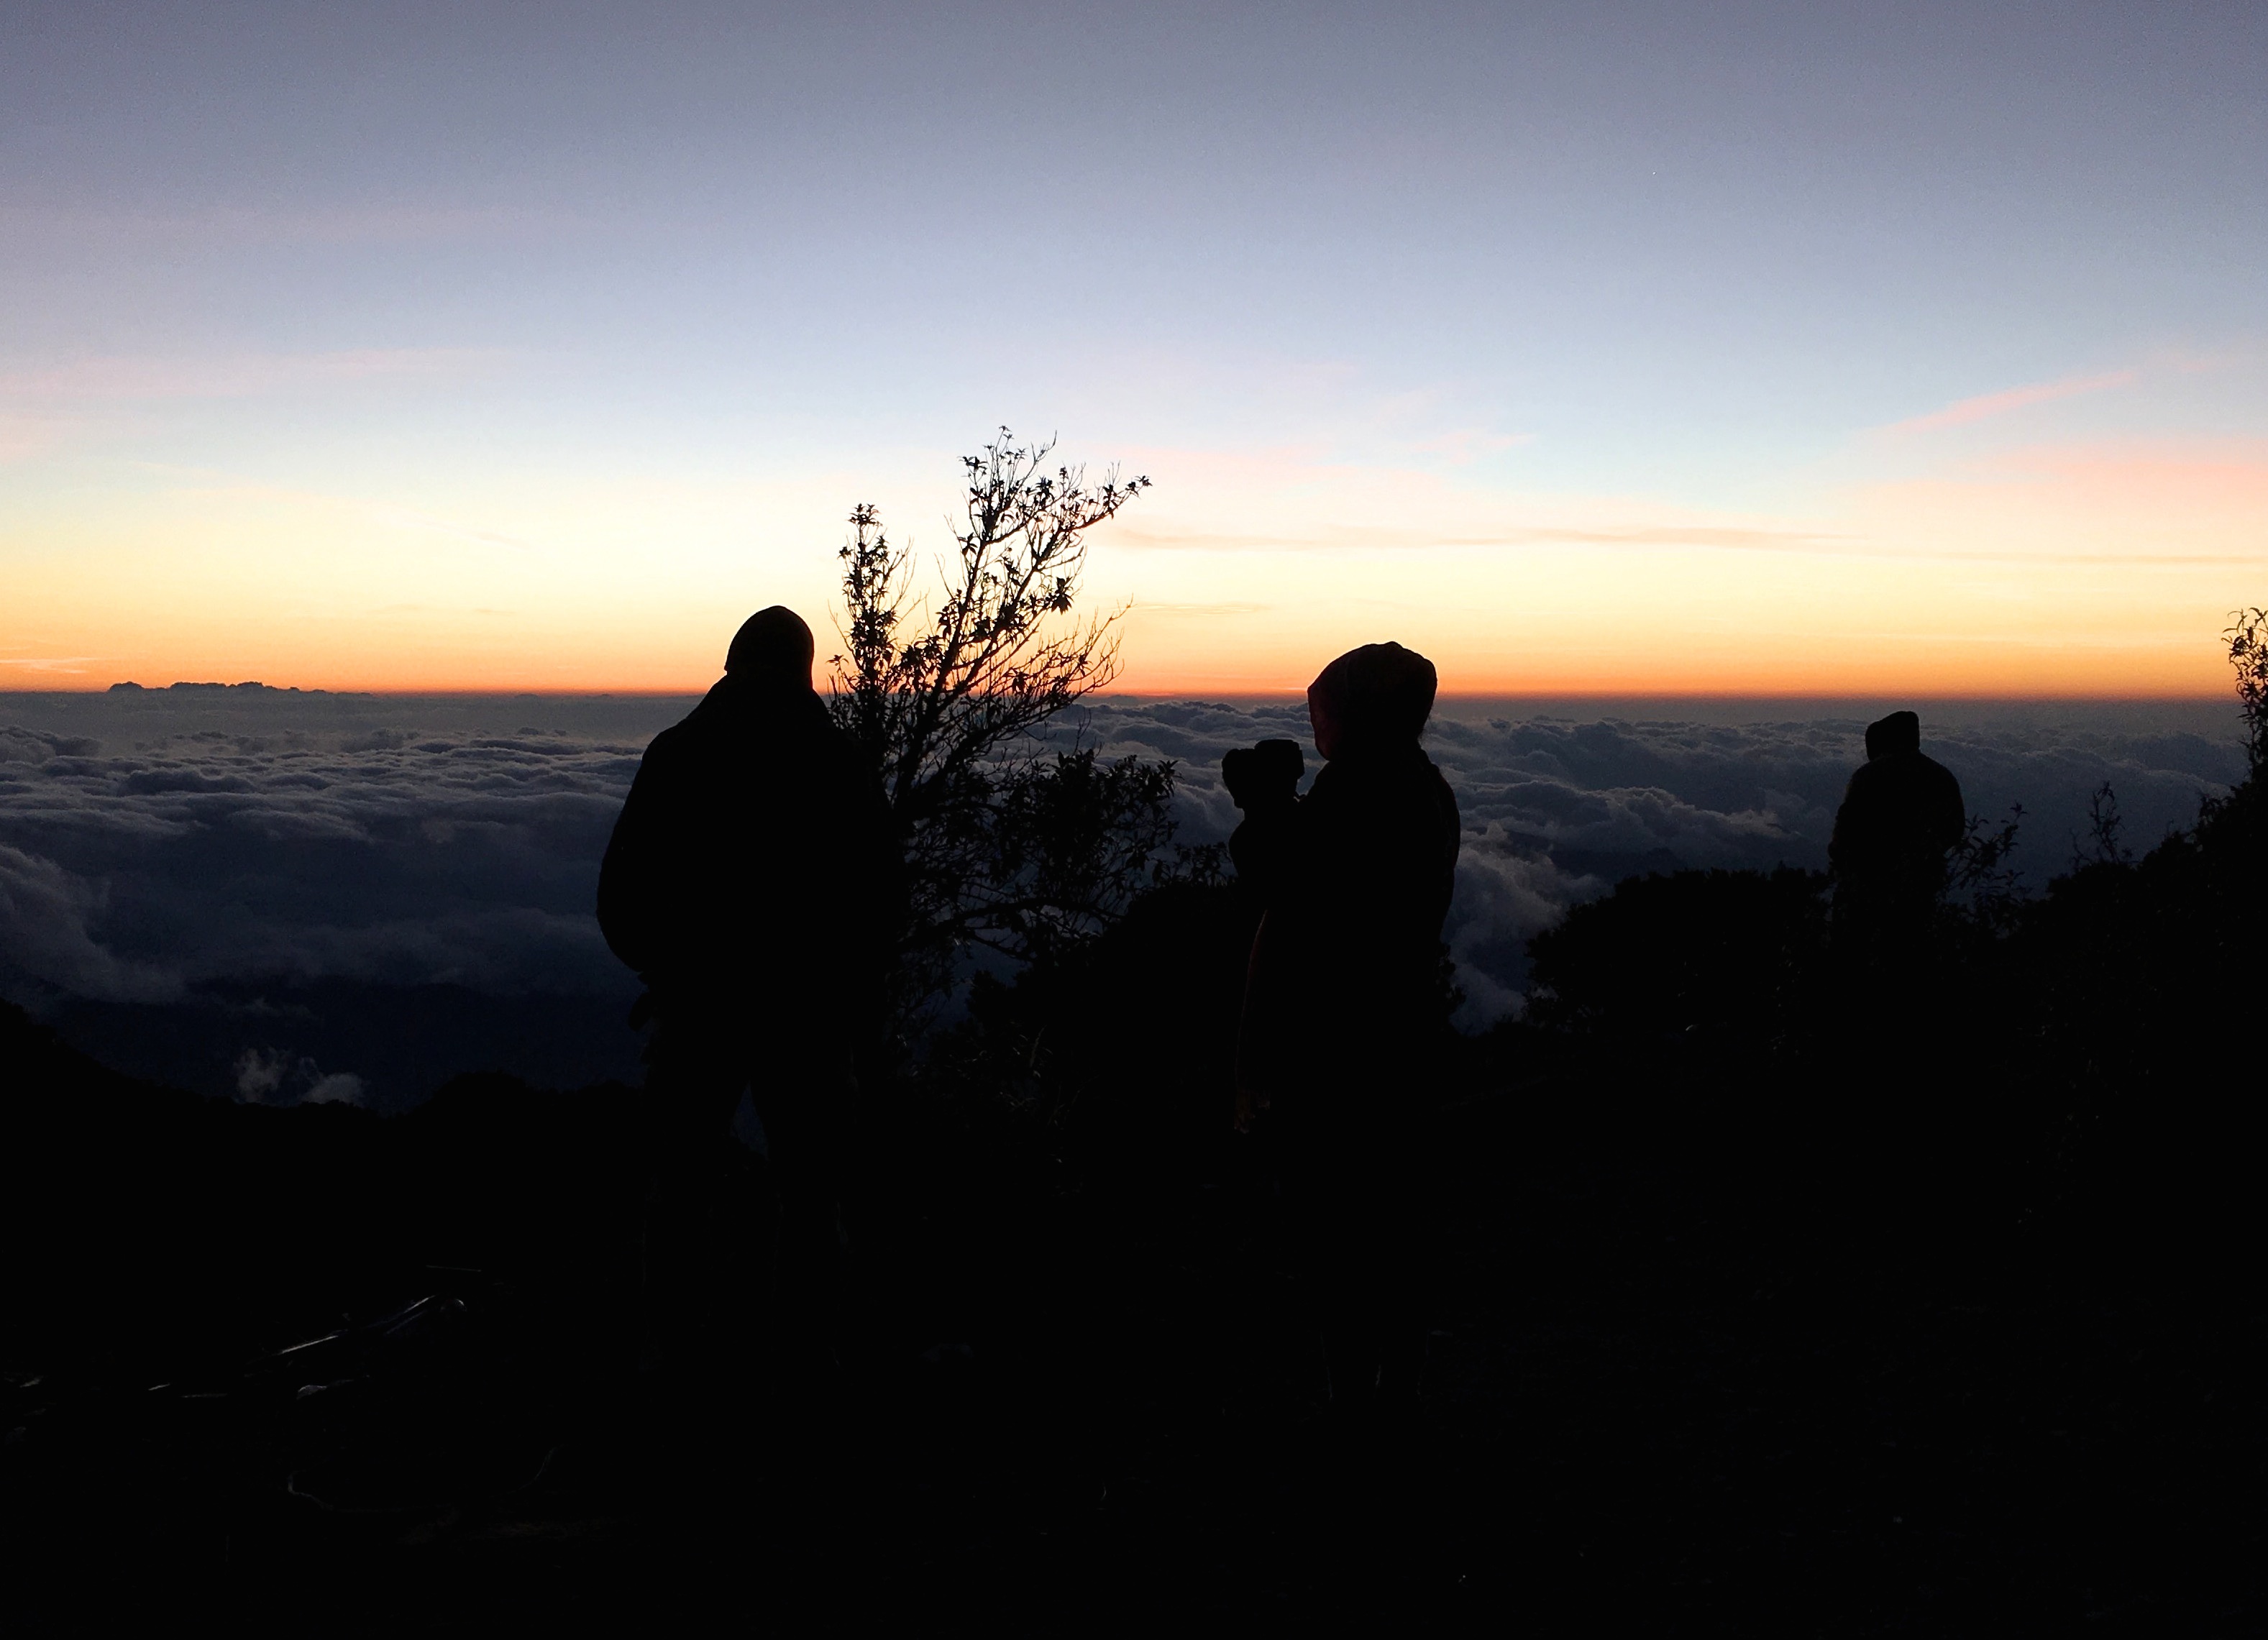
horizon, silhouette, mountain, cloud, sun, sunrise, sunset, sunlight, morning, hill, dawn, dusk, evening, summit, atmospheric phenomenon, mountainous landforms